Sport coat

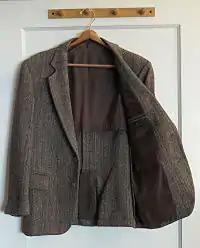

A sport coat or sports jacket (also known as a sports coat or sport jacket), is a men's smart casual lounge jacket designed to be worn on its own without matching trousers, traditionally for sporting purposes. Styles, fabrics, colours and patterns are more varied than in most suits; sturdier and thicker fabrics are commonly used, such as corduroy, suede, denim, leather, and tweed.